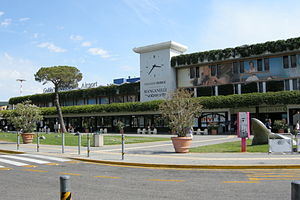
Galileo Galilei Internationale Lufthavn
Galileo Galilei International Airport i Pisa
Galileo Galilei Internationale Lufthavn er en lufthavn beliggende tæt på Pisa. Det er den næststørste lufthavn i Toscana efter Amerigo Vespucci i Firenze. Lufthavnen er opkaldt efter den italienske astronom Galileo Galilei.